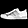
Label: Sneaker